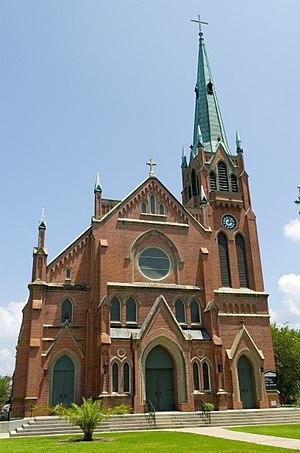
Jeanerette est une ville de la Paroisse de l'Ibérie. Deux tiers de la population est afro-américaine.